SS Har Zion

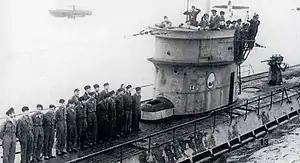
and her crew

In Liverpool "Har Zion" loaded a cargo of 1,000 cases of spirits and 120 tons of fertilizer, bound for Savannah, Georgia. On 29 August she left Liverpool with Convoy OB 205, but she straggled. OB 205 left the Irish Sea via the North Channel, and dispersed in the North Atlantic the next day.